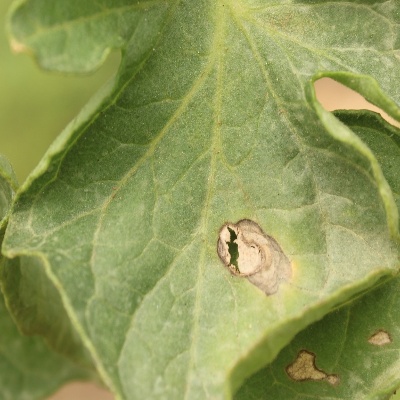
Crop: Tomato
Condition: septoria leaf spot